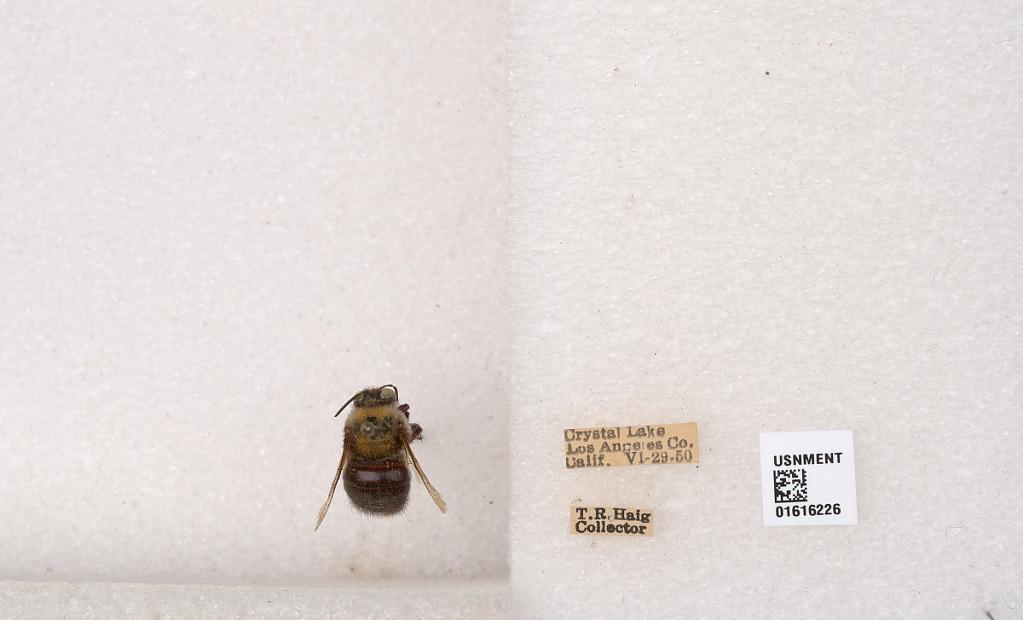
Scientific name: Xylocopa (Notoxylocopa) tabaniformis orpifex Smith
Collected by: T. Haig
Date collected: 1950-6-29
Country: United States
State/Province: California
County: Los Angeles
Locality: Crystal Lake
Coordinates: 34.3188, -117.847